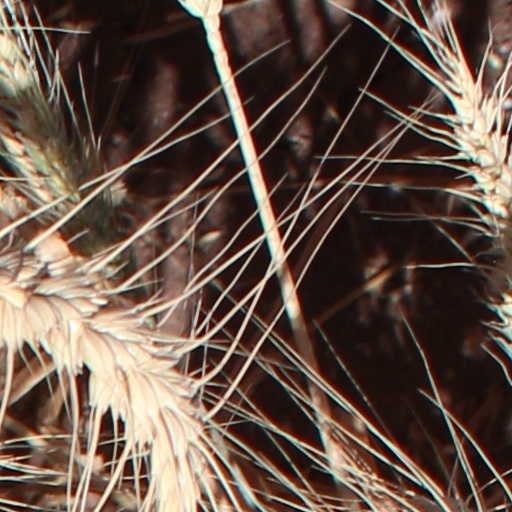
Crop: wheat